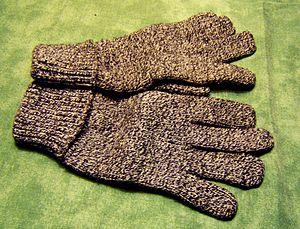
Un gant est un accessoire de mode, un équipement de sport ou un élément de protection, un élément d'hygiène recouvrant la main. Il est utilisé pour se protéger notamment du froid, ou encore pour le prestige.